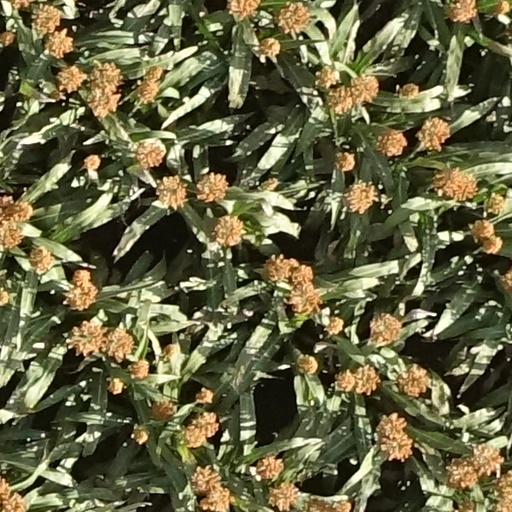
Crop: sorghum